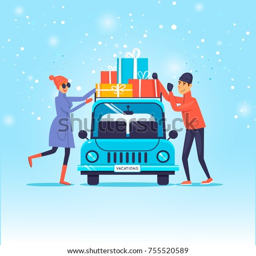
western christian holiday and happy new year .